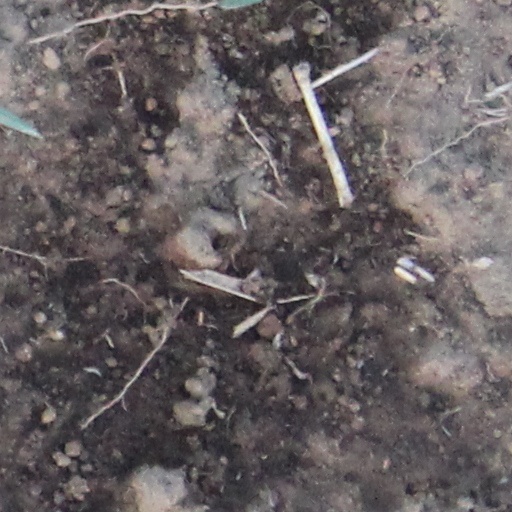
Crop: wheat